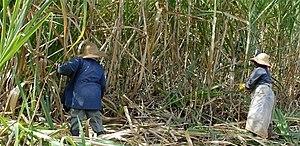
L'économie de Maurice se réfère à l'activité économique de l'île Maurice. L'économie mauricienne est souvent présentée comme étant un exemple en Afrique et l'une des plus performantes d'Afrique. C'est aussi une économie ayant connue une croissance de près de 5 % par an en moyenne depuis l'indépendance. Maurice est aujourd'hui dans la catégorie des pays à revenus intermédiaires élevés. Pour 2017, diverses estimations font état d'un PIB/habitant de 10 000 $ et de 20 000 $.